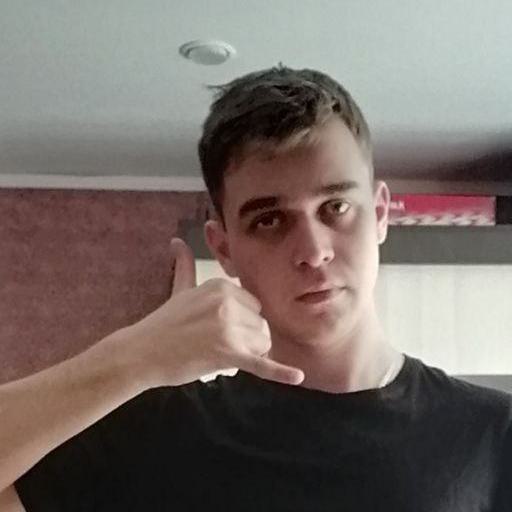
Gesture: call